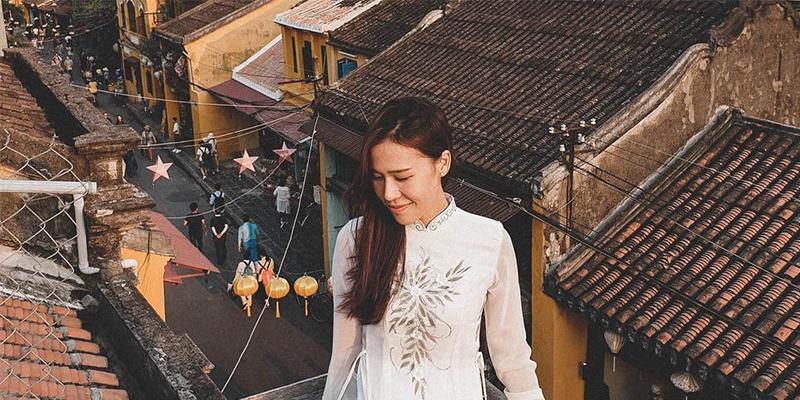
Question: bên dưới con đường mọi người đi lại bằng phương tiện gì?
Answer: họ đi bộ